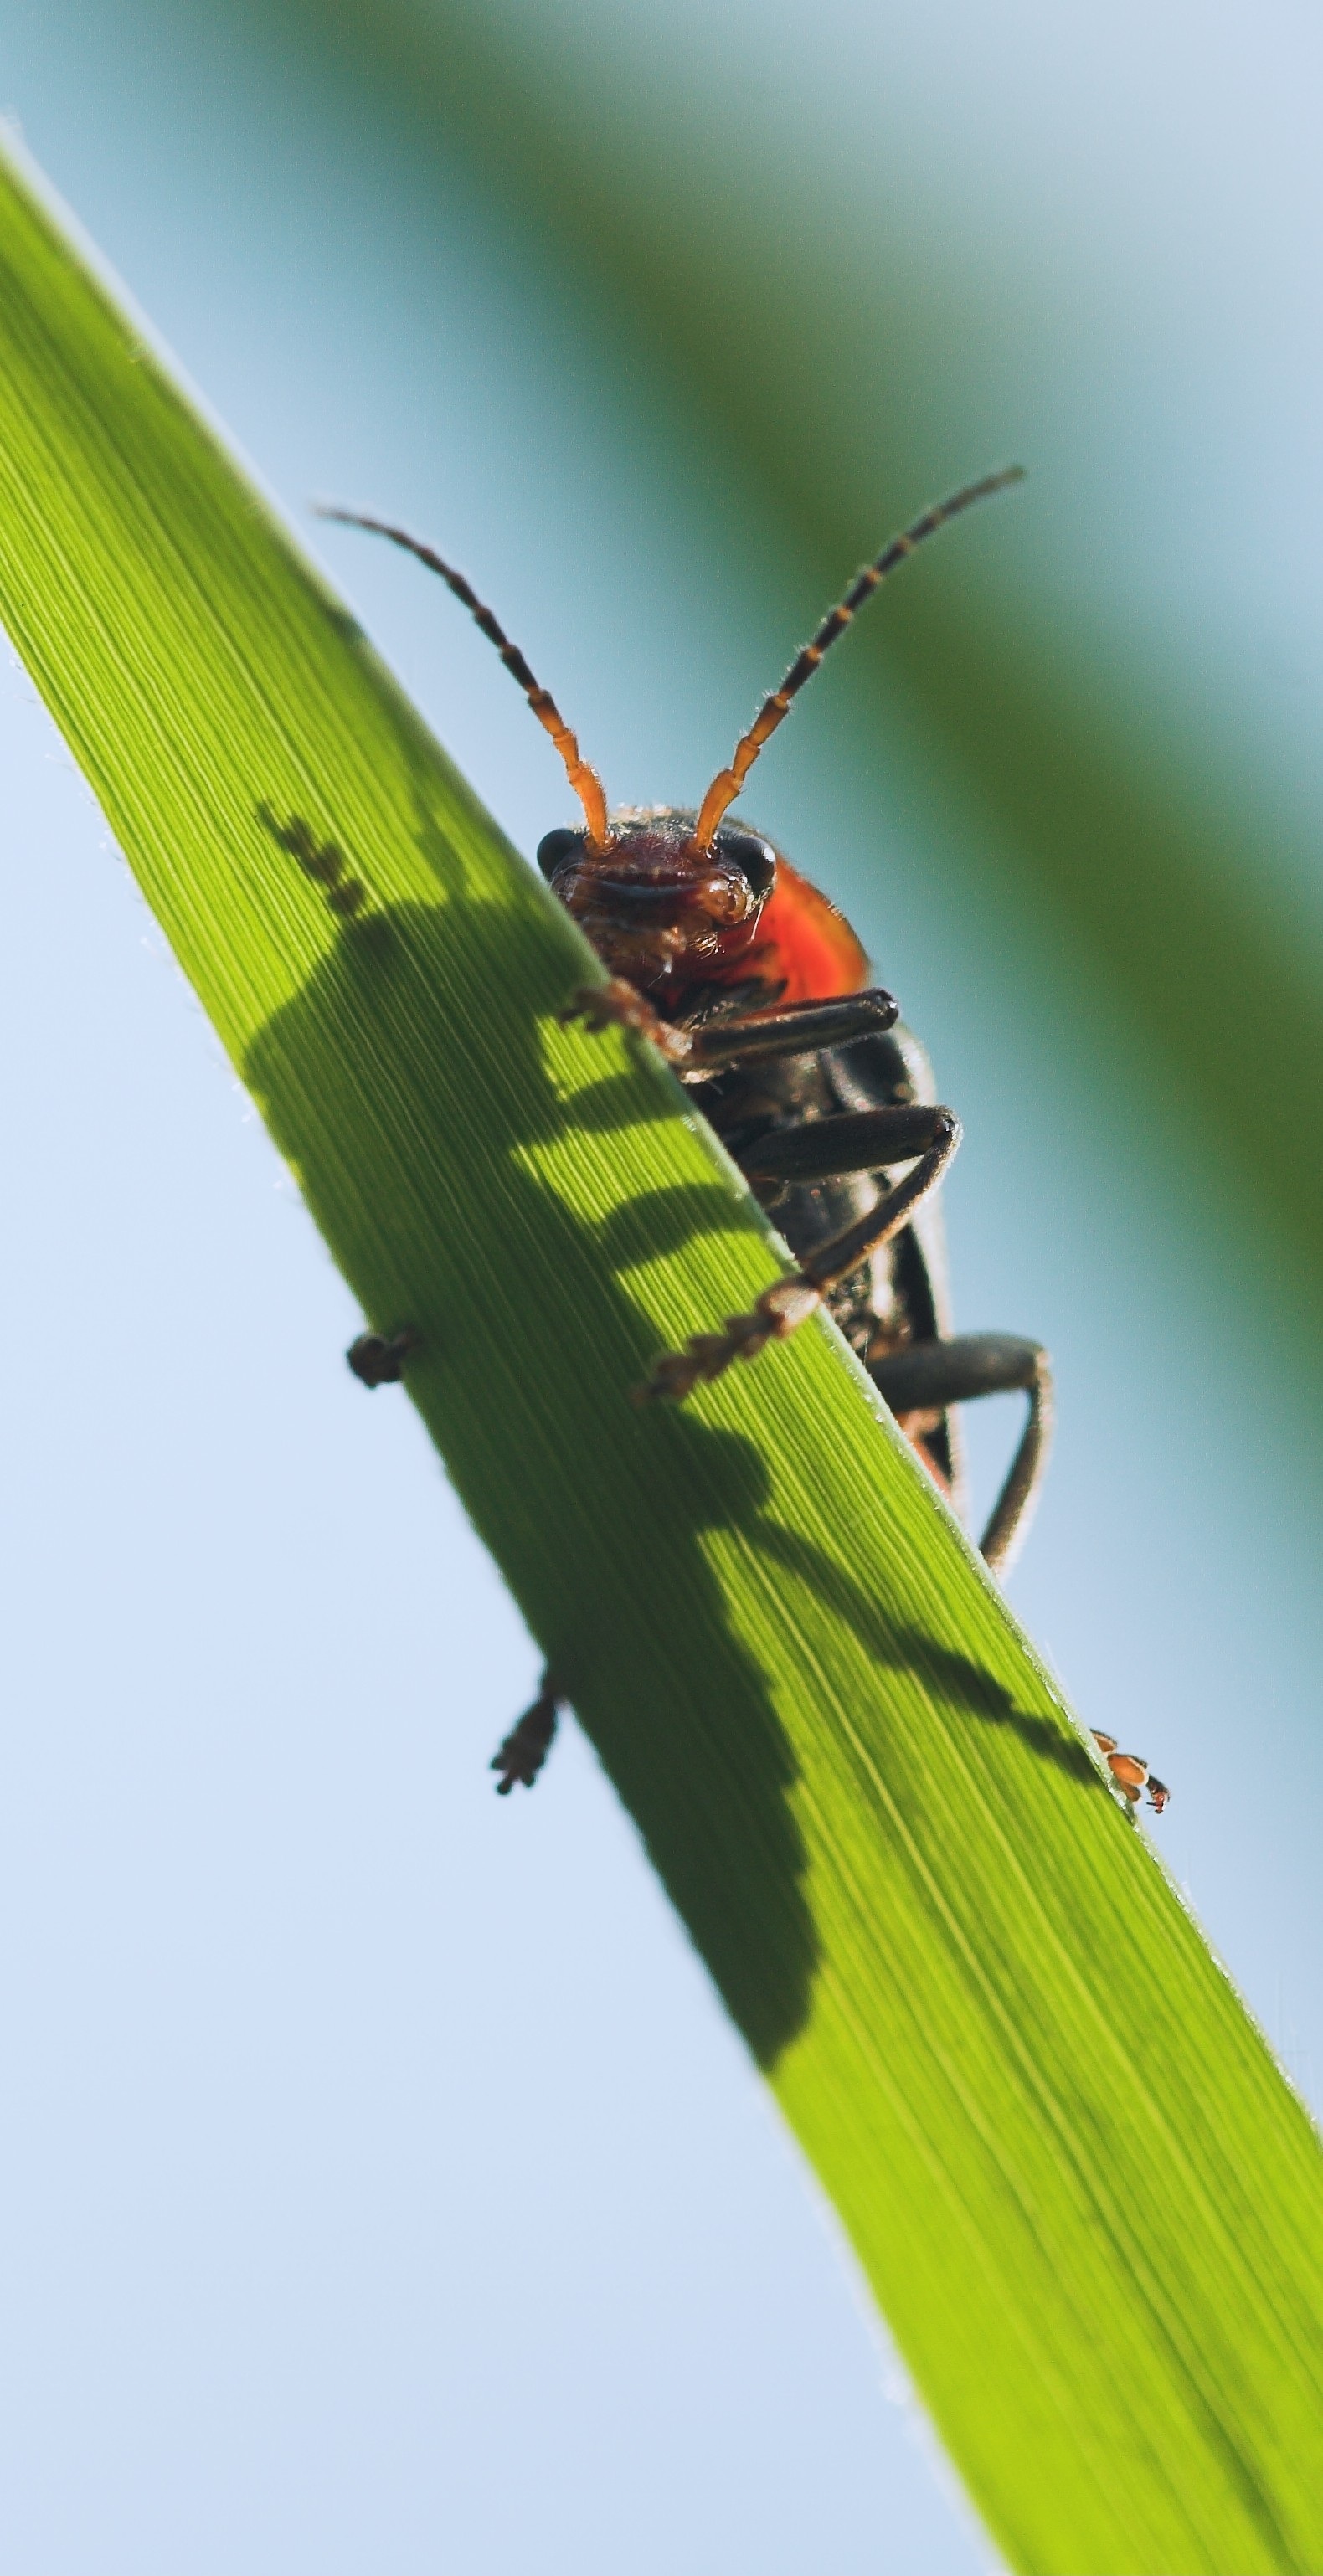
nature, wing, plant, photography, leaf, orange, green, red, insect, macro, close, fauna, invertebrate, close up, crawl, damselfly, beetle, macro photography, arthropod, plant stem, dragonflies and damseflies, net winged insects